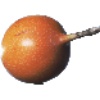
Label: granadilla